McCreary County, Kentucky

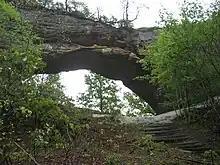
Natural Arch, a prominent feature of Daniel Boone National Forest, is located in McCreary County.

McCreary County lies on the western edge of the Cumberland Plateau, which constitutes the East Kentucky Coal Field. It is located entirely within the proclamation boundary of the Daniel Boone National Forest. The county's bedrock is deeply incised by the Big South Fork of the Cumberland River and its tributaries, creating sheer cliffs, gorges, waterfalls, rock shelters, and natural stone arches. Most of the geological underpinning of this region is capped with thick sandstone, and formidable coal seams are common in this formation. Limited lands suitable for large-scale conventional agriculture exist, so the economy of the area has historically been centered upon extractive industries such as timber and mining.